Dog bite

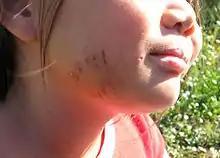
Wound on a child received from a dog bite

Rabies results in the death of approximately 55,000 people per year, with most of the cases due to dog bites. "Capnocytophaga canimorsus", MRSA, tetanus, and "Pasteurella" can be transmitted from a dog to someone bitten by the dog. "Bergeyella zoohelcum" is an emerging infection transmitted through dog bites. Infection with "B. zoohelcum" from dog bites can lead to bacteremia.